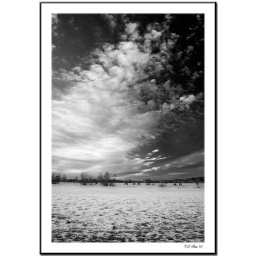
Pattern in the sky and ground